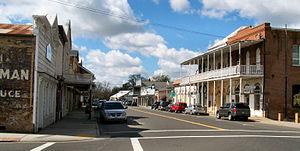
Ione est une ville américaine située dans le comté d'Amador en Californie.